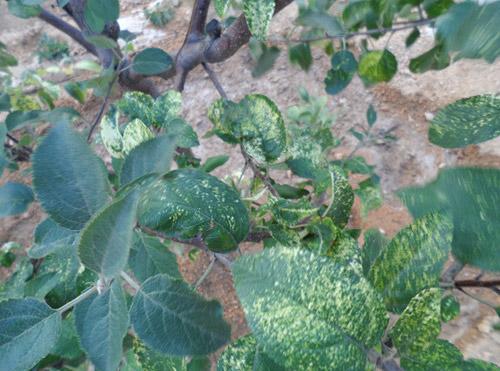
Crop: apple
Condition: mosaic_virus